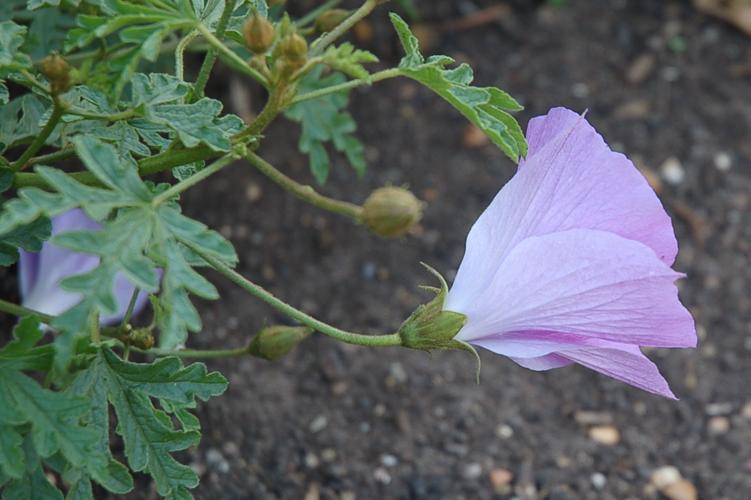
Label: pelargonium